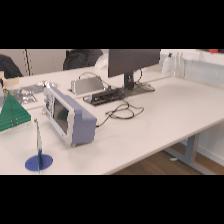
Label: NonHuman